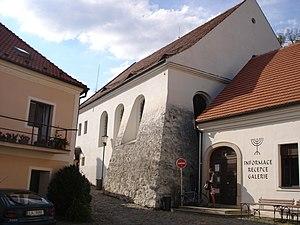
Le quartier juif de Třebíč, situé dans la ville morave de Třebíč en République tchèque, est l'un des ghettos juifs les mieux conservés d'Europe. Par conséquent, il a été inscrit sur la liste du patrimoine mondial de l'UNESCO en 2003 et est le seul monument juif situé en dehors d'Israël à figurer spécifiquement sur la liste.
Třebíč est une ville de la région de Vysočina, en Tchéquie, et le chef-lieu du district de Třebíč. Sa population s'élevait à 35 691 habitants en 2019.